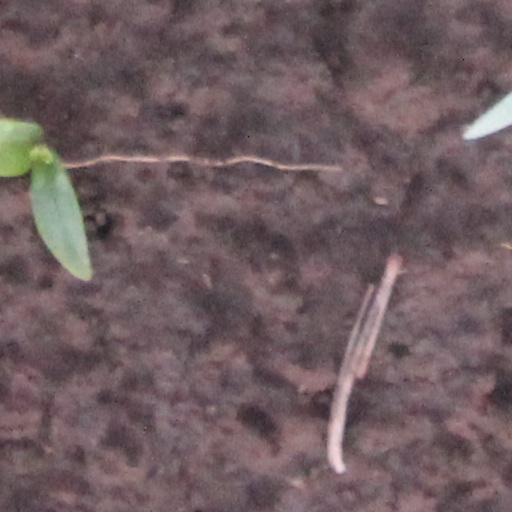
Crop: wheat